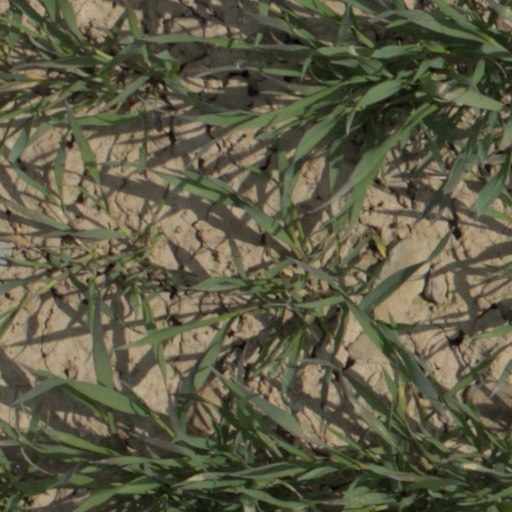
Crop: wheat